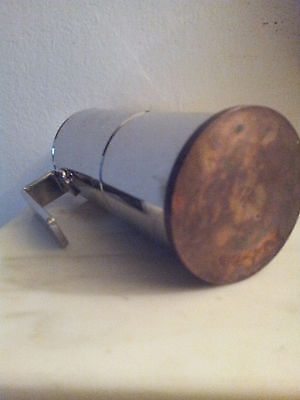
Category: coffee maker